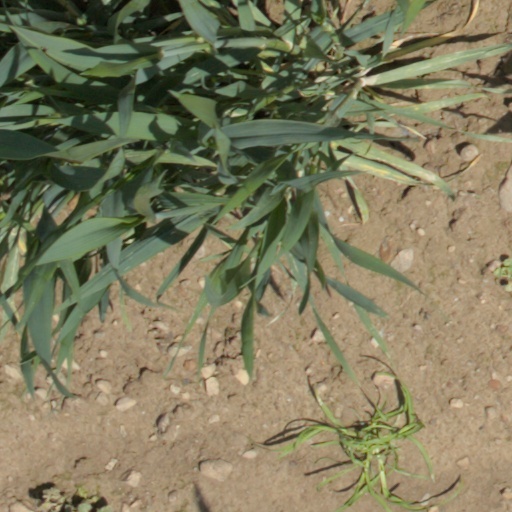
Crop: wheat